Stimulus (economics)

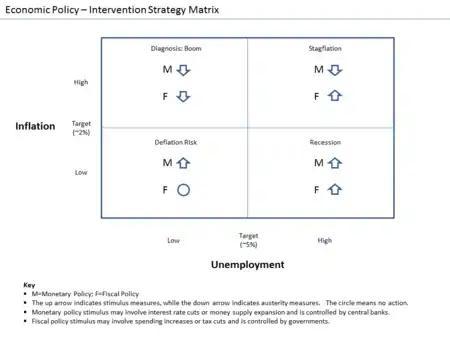
Typical intervention strategies under different conditions

In economics, stimulus refers to attempts to use monetary policy or fiscal policy (or stabilization policy in general) to stimulate the economy. Stimulus can also refer to monetary policies such as lowering interest rates and quantitative easing.